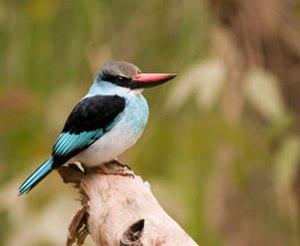
Le Martin-chasseur à poitrine bleue est une espèce d'oiseaux appartenant à la famille des Alcedinidae. Elle est présente en Afrique sub-saharienne et à Sao Tomé-et-Principe.